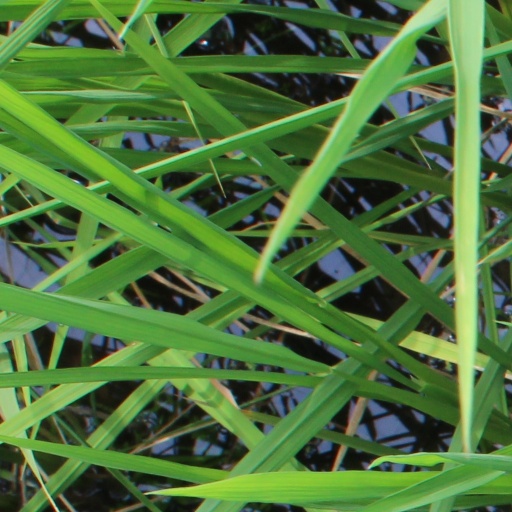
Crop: rice